Croutoy

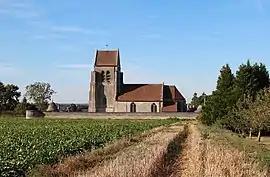
The church in Croutoy

Croutoy is a commune in the Oise department in northern France.